Charles Felix of Sardinia

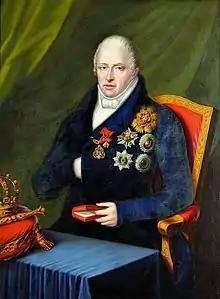
Portrait of King Charles Felix,

Charles Felix was rarely present in Turin as king and did not participate in the social life of the capital, since he had never sought the throne and had no particular affection for the Turinese, whom he considered to have proven themselves traitors to the dynasty through their support for Napoleon and the constitutional protests.